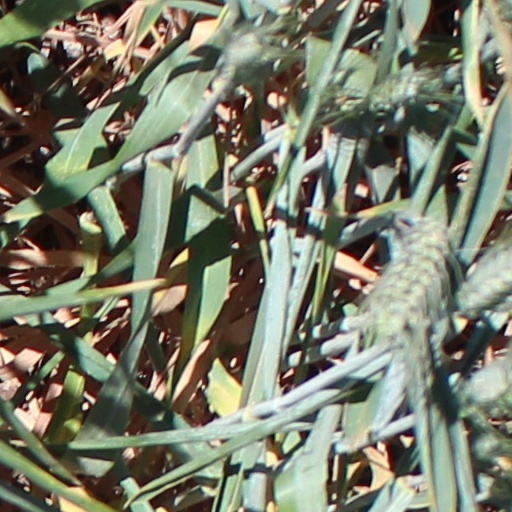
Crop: wheat